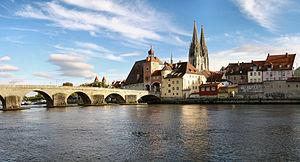
Petahia de Ratisbonne est un rabbin et voyageur allemand du XIIᵉ siècle. Ses voyages le mènent de sa Bohême natale aux communautés juives d’Europe de l’Est, du Caucase et du Proche-Orient.